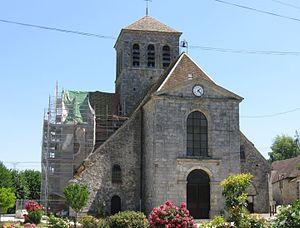
Église Saint-Georges de Chalautre-la-Grande. (Seine-et-Marne, région Île-de-France).
Chalautre-la-Grande est une commune française située dans le département de Seine-et-Marne en région Île-de-France.
Cet article recense les monuments historiques de l'est de la Seine-et-Marne, en France.